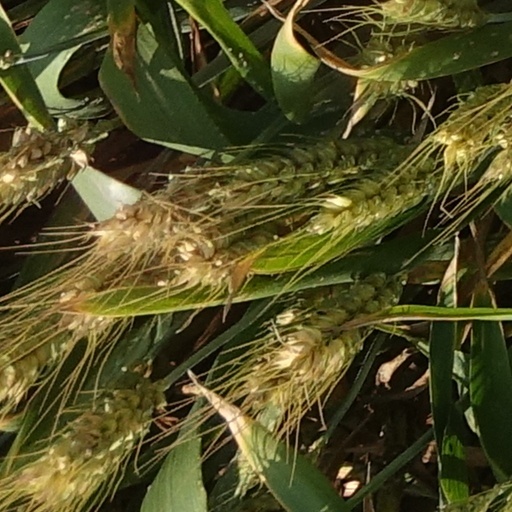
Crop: wheat